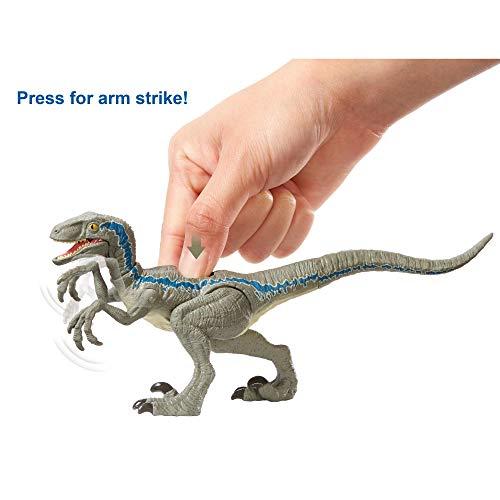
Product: Jurassic World Savage Strike Velociraptor Blue
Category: Toys & Games | Toy Figures & Playsets
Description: Play out the ultimate in dinosaur rivalry and battle with Jurassic world savage Strike dinosaur action figures.
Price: $7.97
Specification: ProductDimensions:2.8x7.9x4.3inches|ItemWeight:3.52ounces|ShippingWeight:4ounces(Viewshippingratesandpolicies)|ASIN:B07MZGDLZY|Itemmodelnumber:GFG67|Manufacturerrecommendedage:4-7years